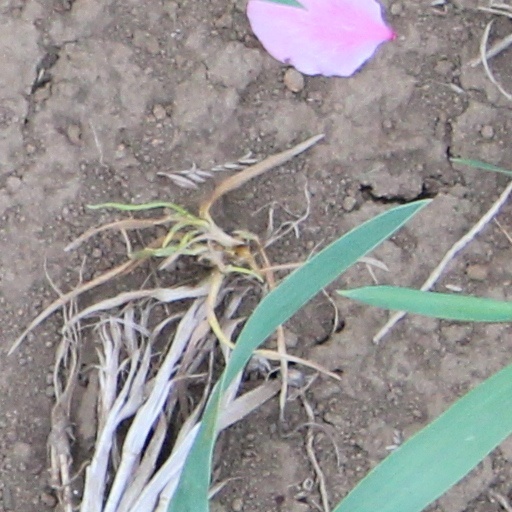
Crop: wheat